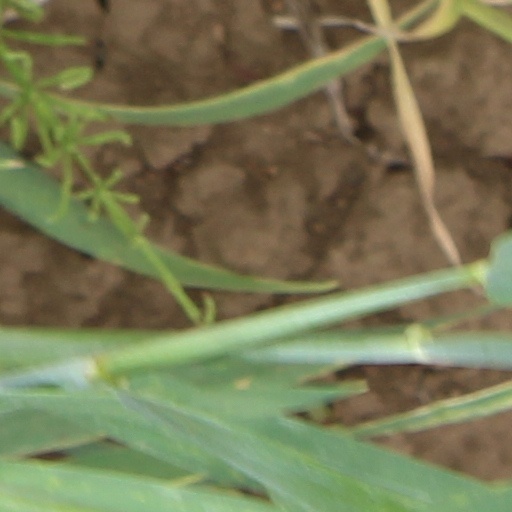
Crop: wheat